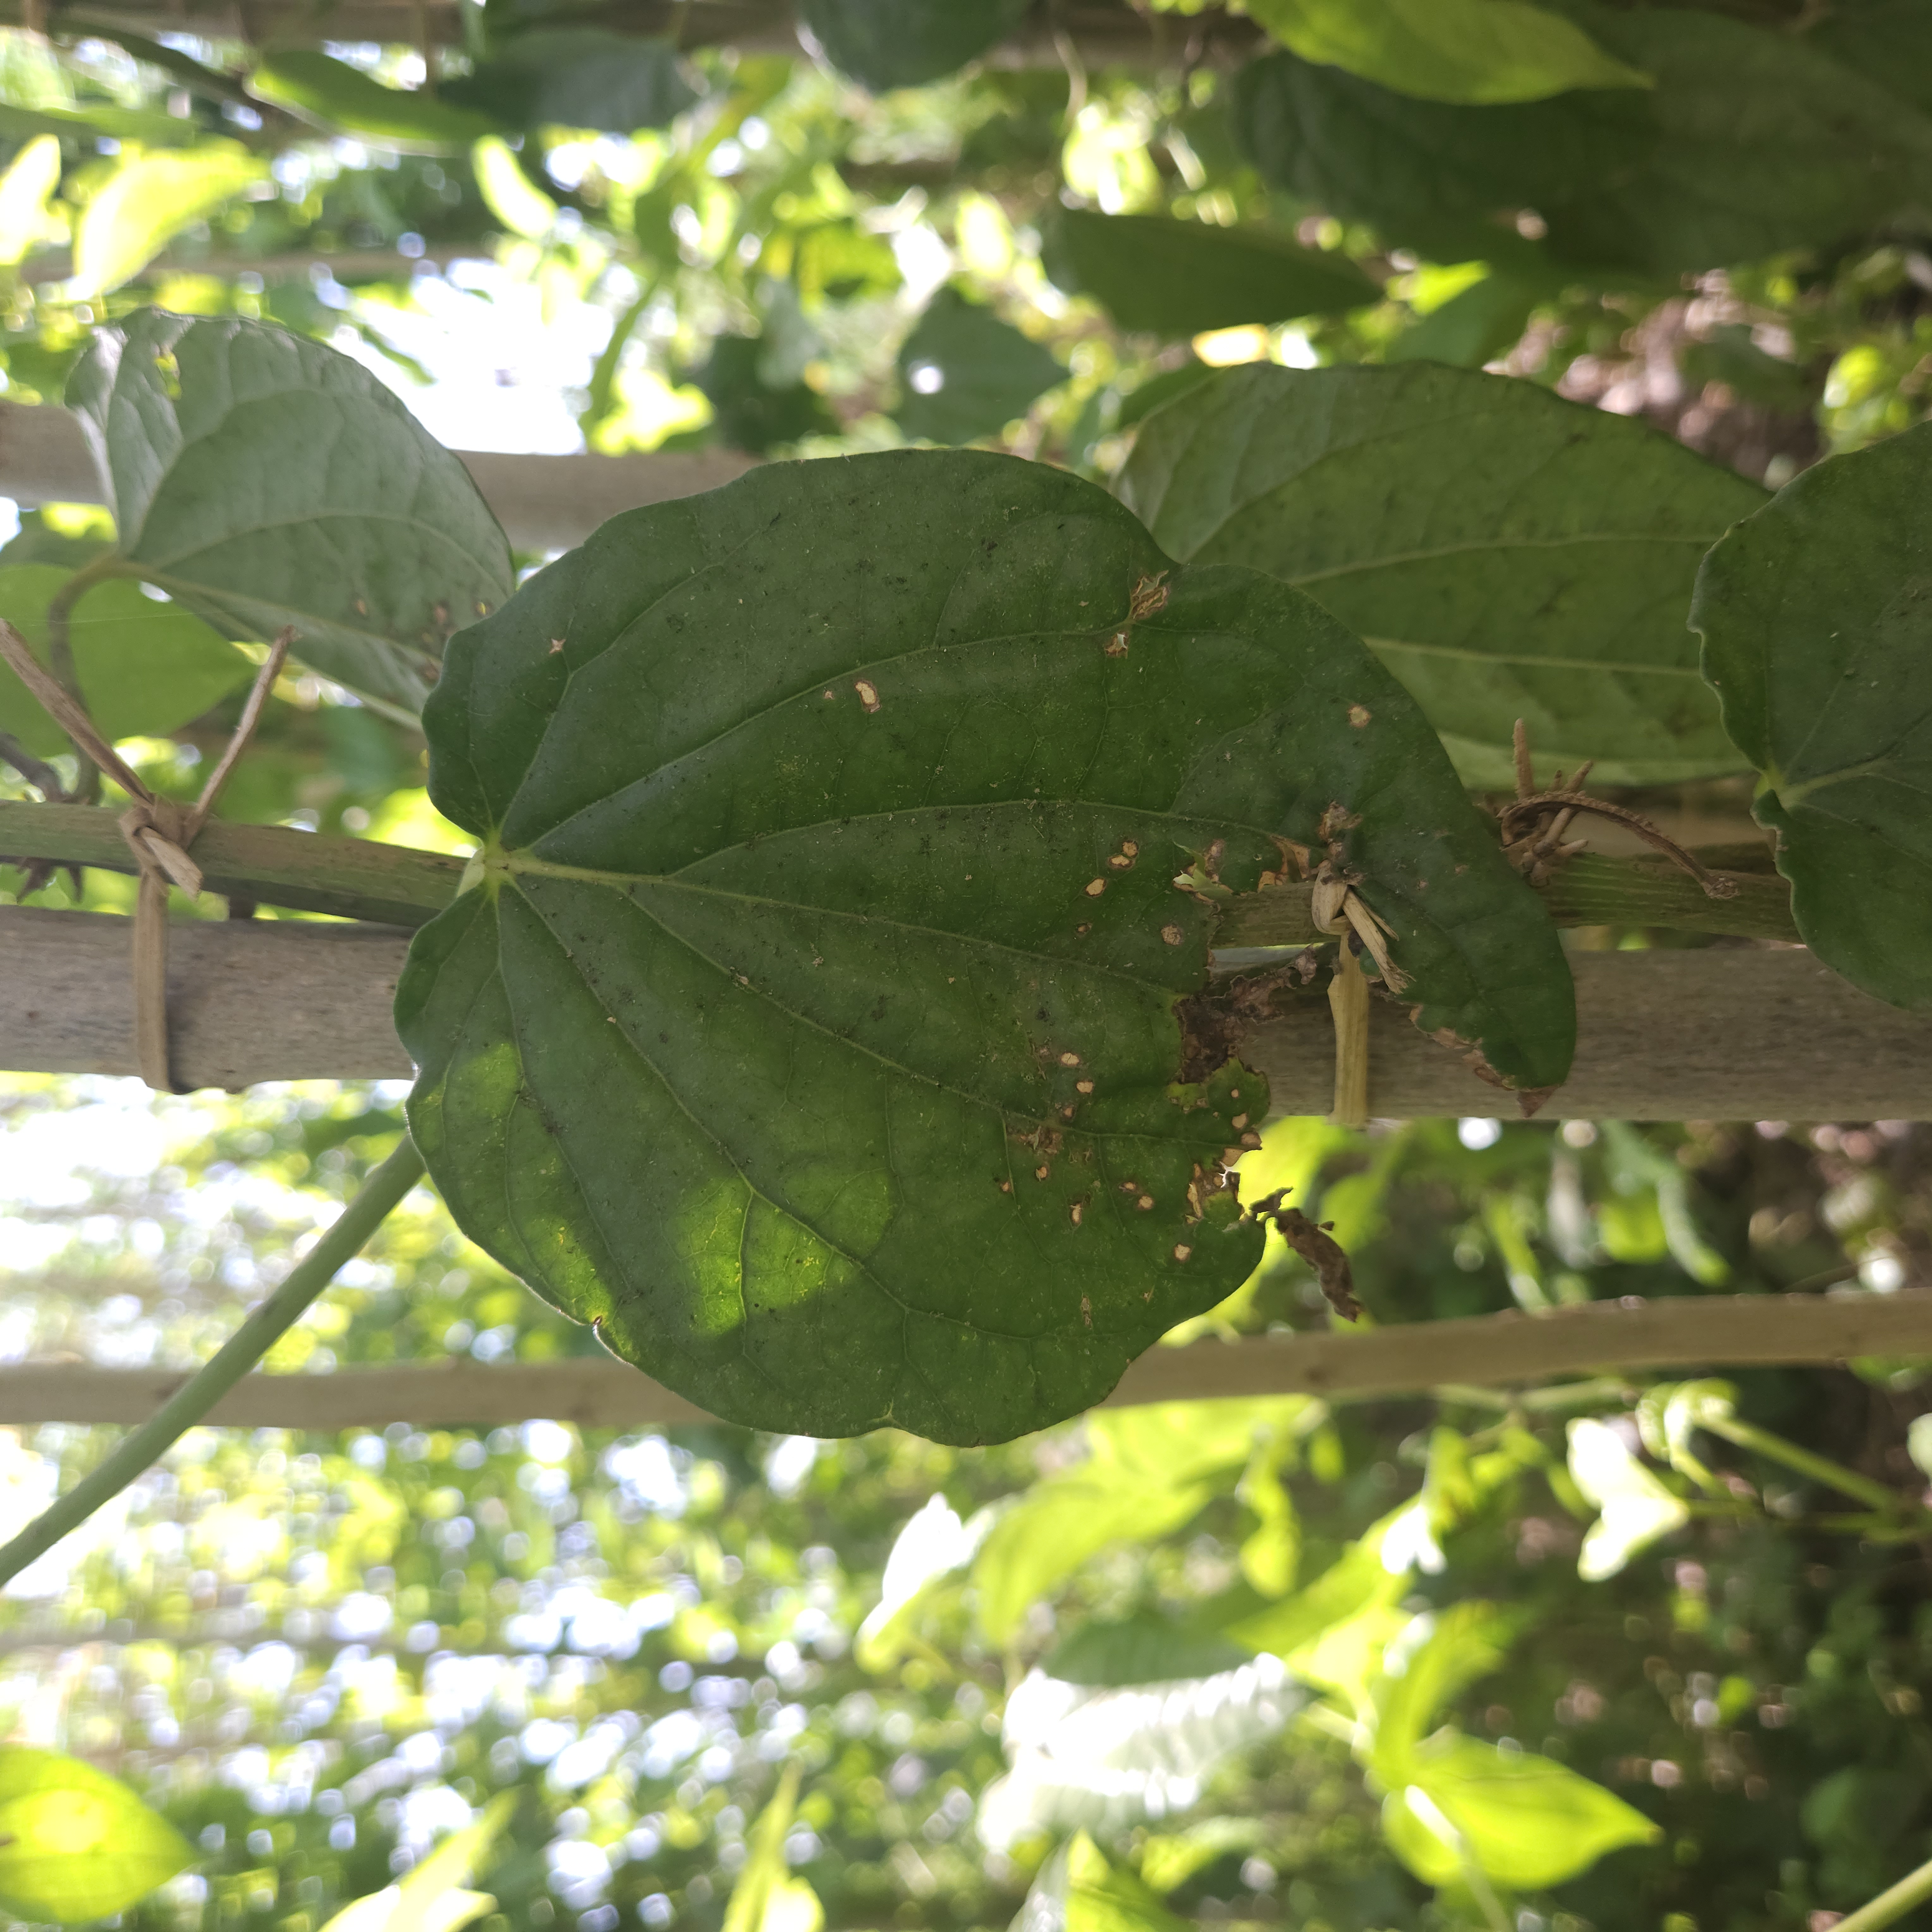
Label: Diseased